Tianzhenosaurus

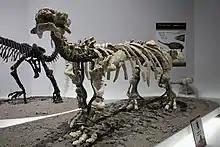
Reconstructed skeleton mount of "T. youngi"

In 2024, Pang, Li & Guo described "Tianzhenosaurus chengi" as a new species in the genus based on the holotype, HBV-10004 (a skull), and paratype HBV-10005 (a nearly complete skeleton). The specific name honors honors Chinese paleontologist Cheng Zhengwu and his work in Shanxi. They noted several cranial characteristics that could be used to distinguish "Tianzhenosaurus" from other Asian ankylosaurids, including "Saichania", "Talarurus", and "Shanxia". The specimen was found in the same rock layers as "T. youngi".